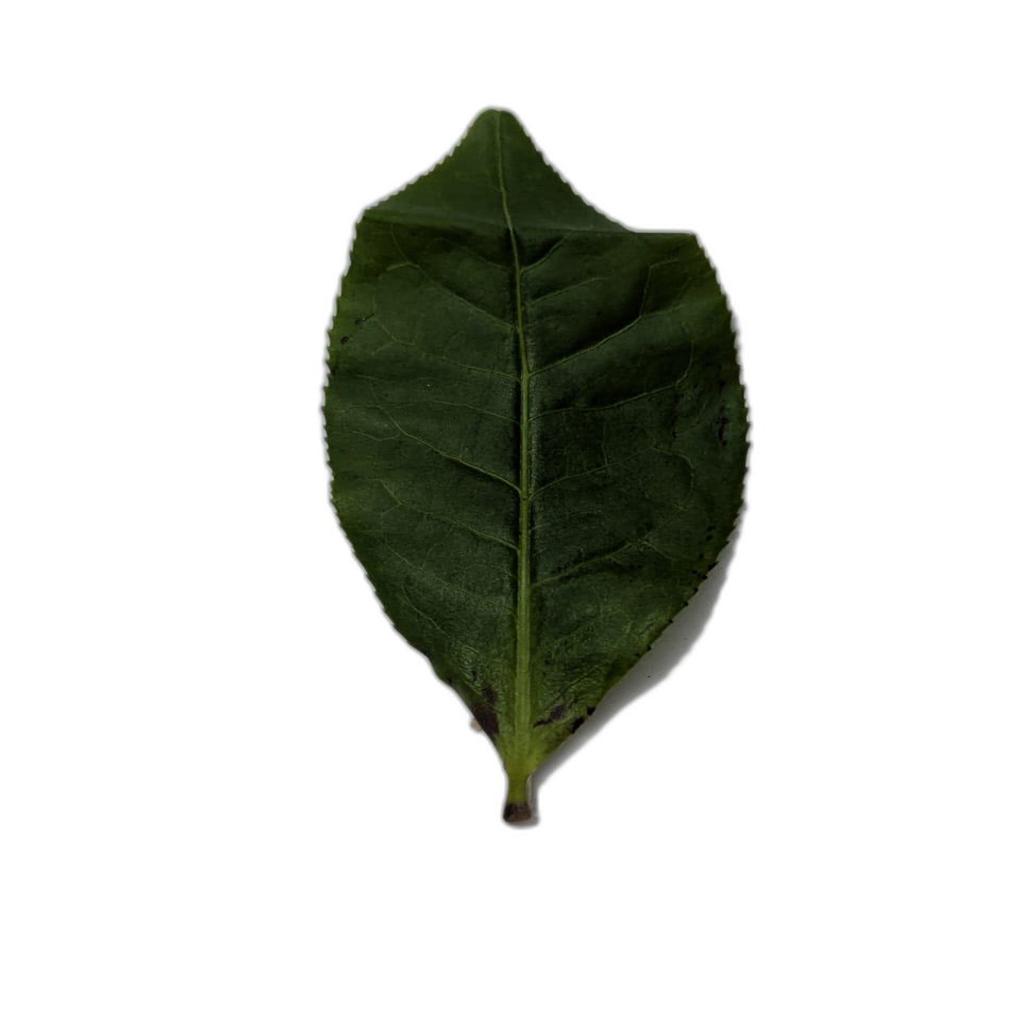
Label: Healthy